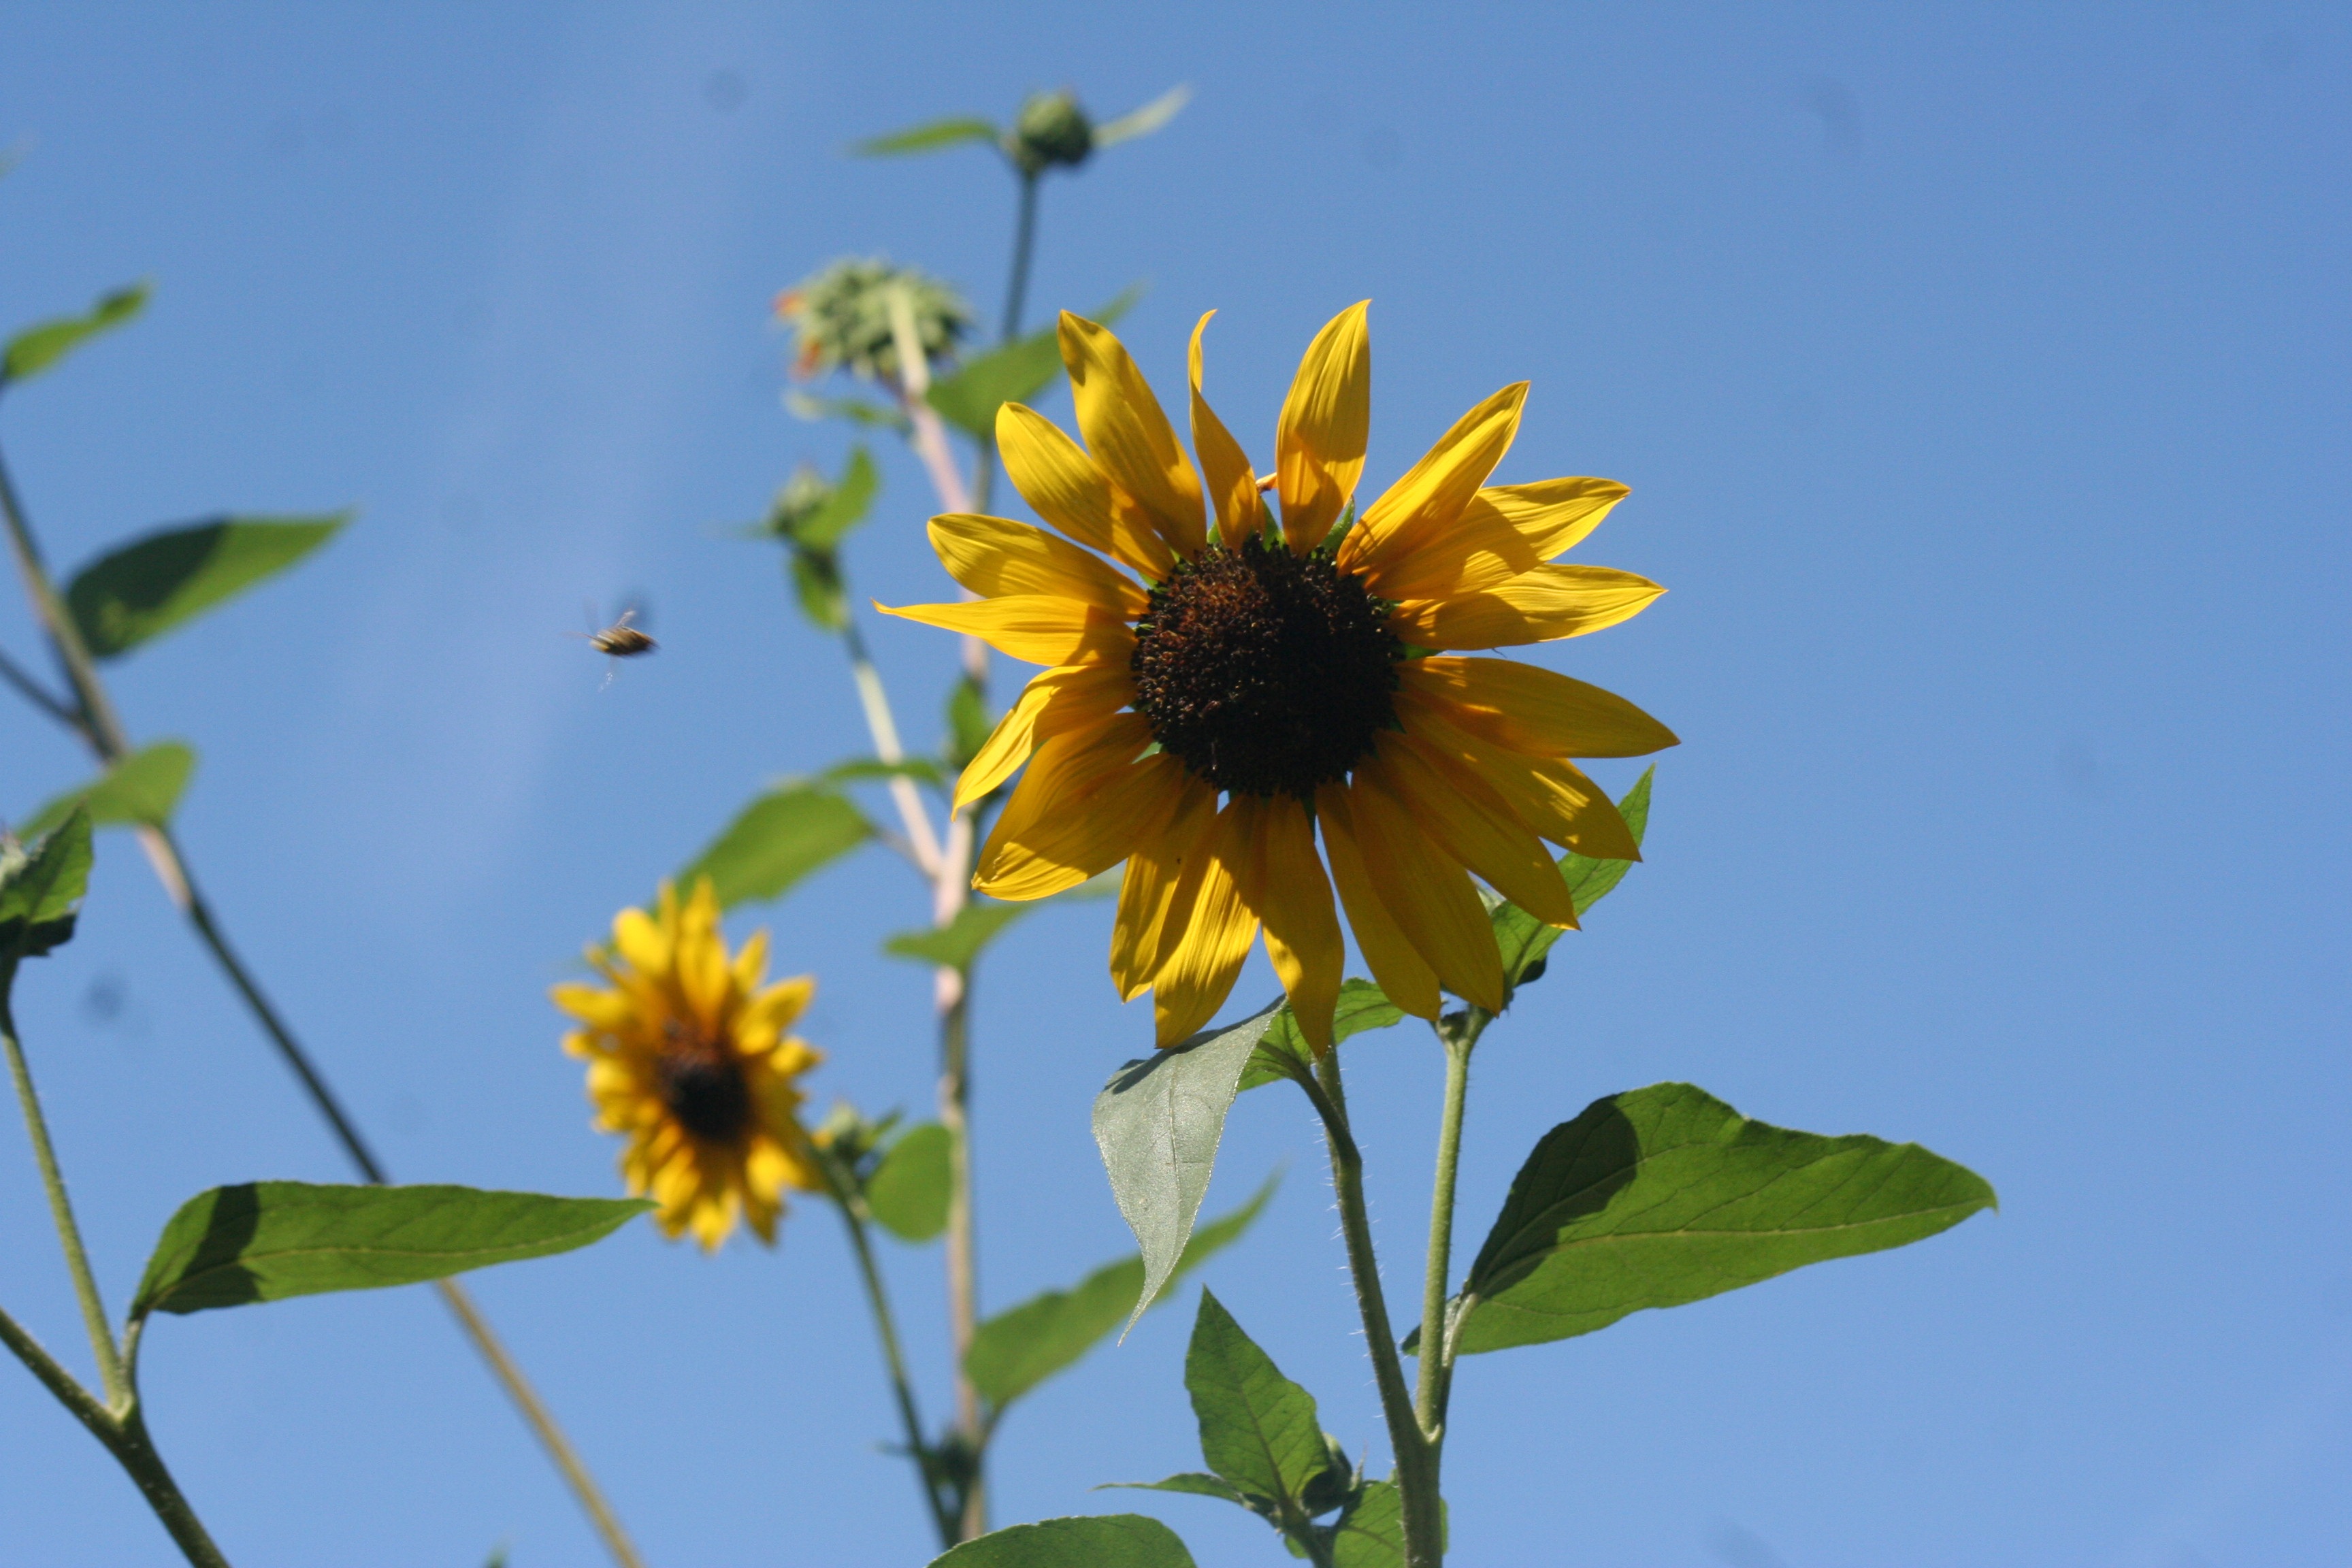
nature, blossom, plant, sky, sun, field, meadow, sunlight, flower, petal, summer, floral, natural, botany, yellow, garden, flora, sunflower, wildflower, macro photography, flowering plant, daisy family, plant stem, land plant